Public Order and Riot Squad

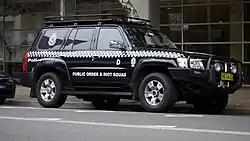
A Public Order and Riot Squad rapid response vehicle.

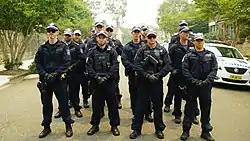
A group of Public Order & Riot Squad Officers at a protest

PORS role includes attending major public protests and demonstrations, assisting with searches for evidence, people, property and drugs and canvassing witnesses during large-scale investigations. The unit also clears cells, transfers inmates and performs other security duties during industrial disputes at the State's prisons.